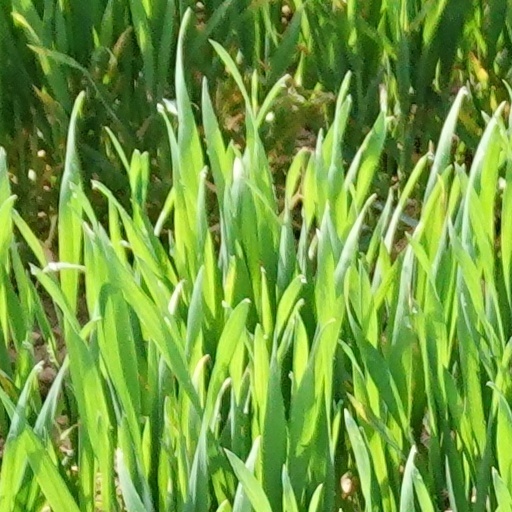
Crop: wheat